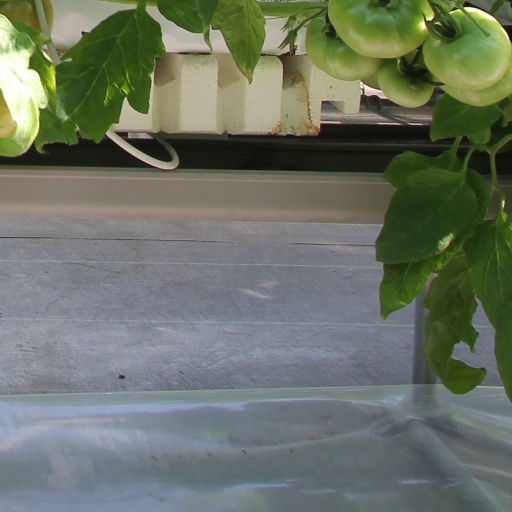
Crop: tomato